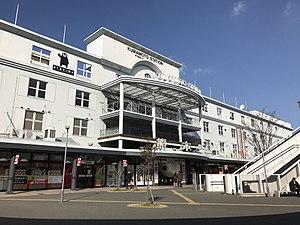
La gare de Kumamoto est une gare ferroviaire de la ville de Kumamoto, dans la préfecture éponyme au Japon. Elle est exploitée par la compagnie JR Kyushu.